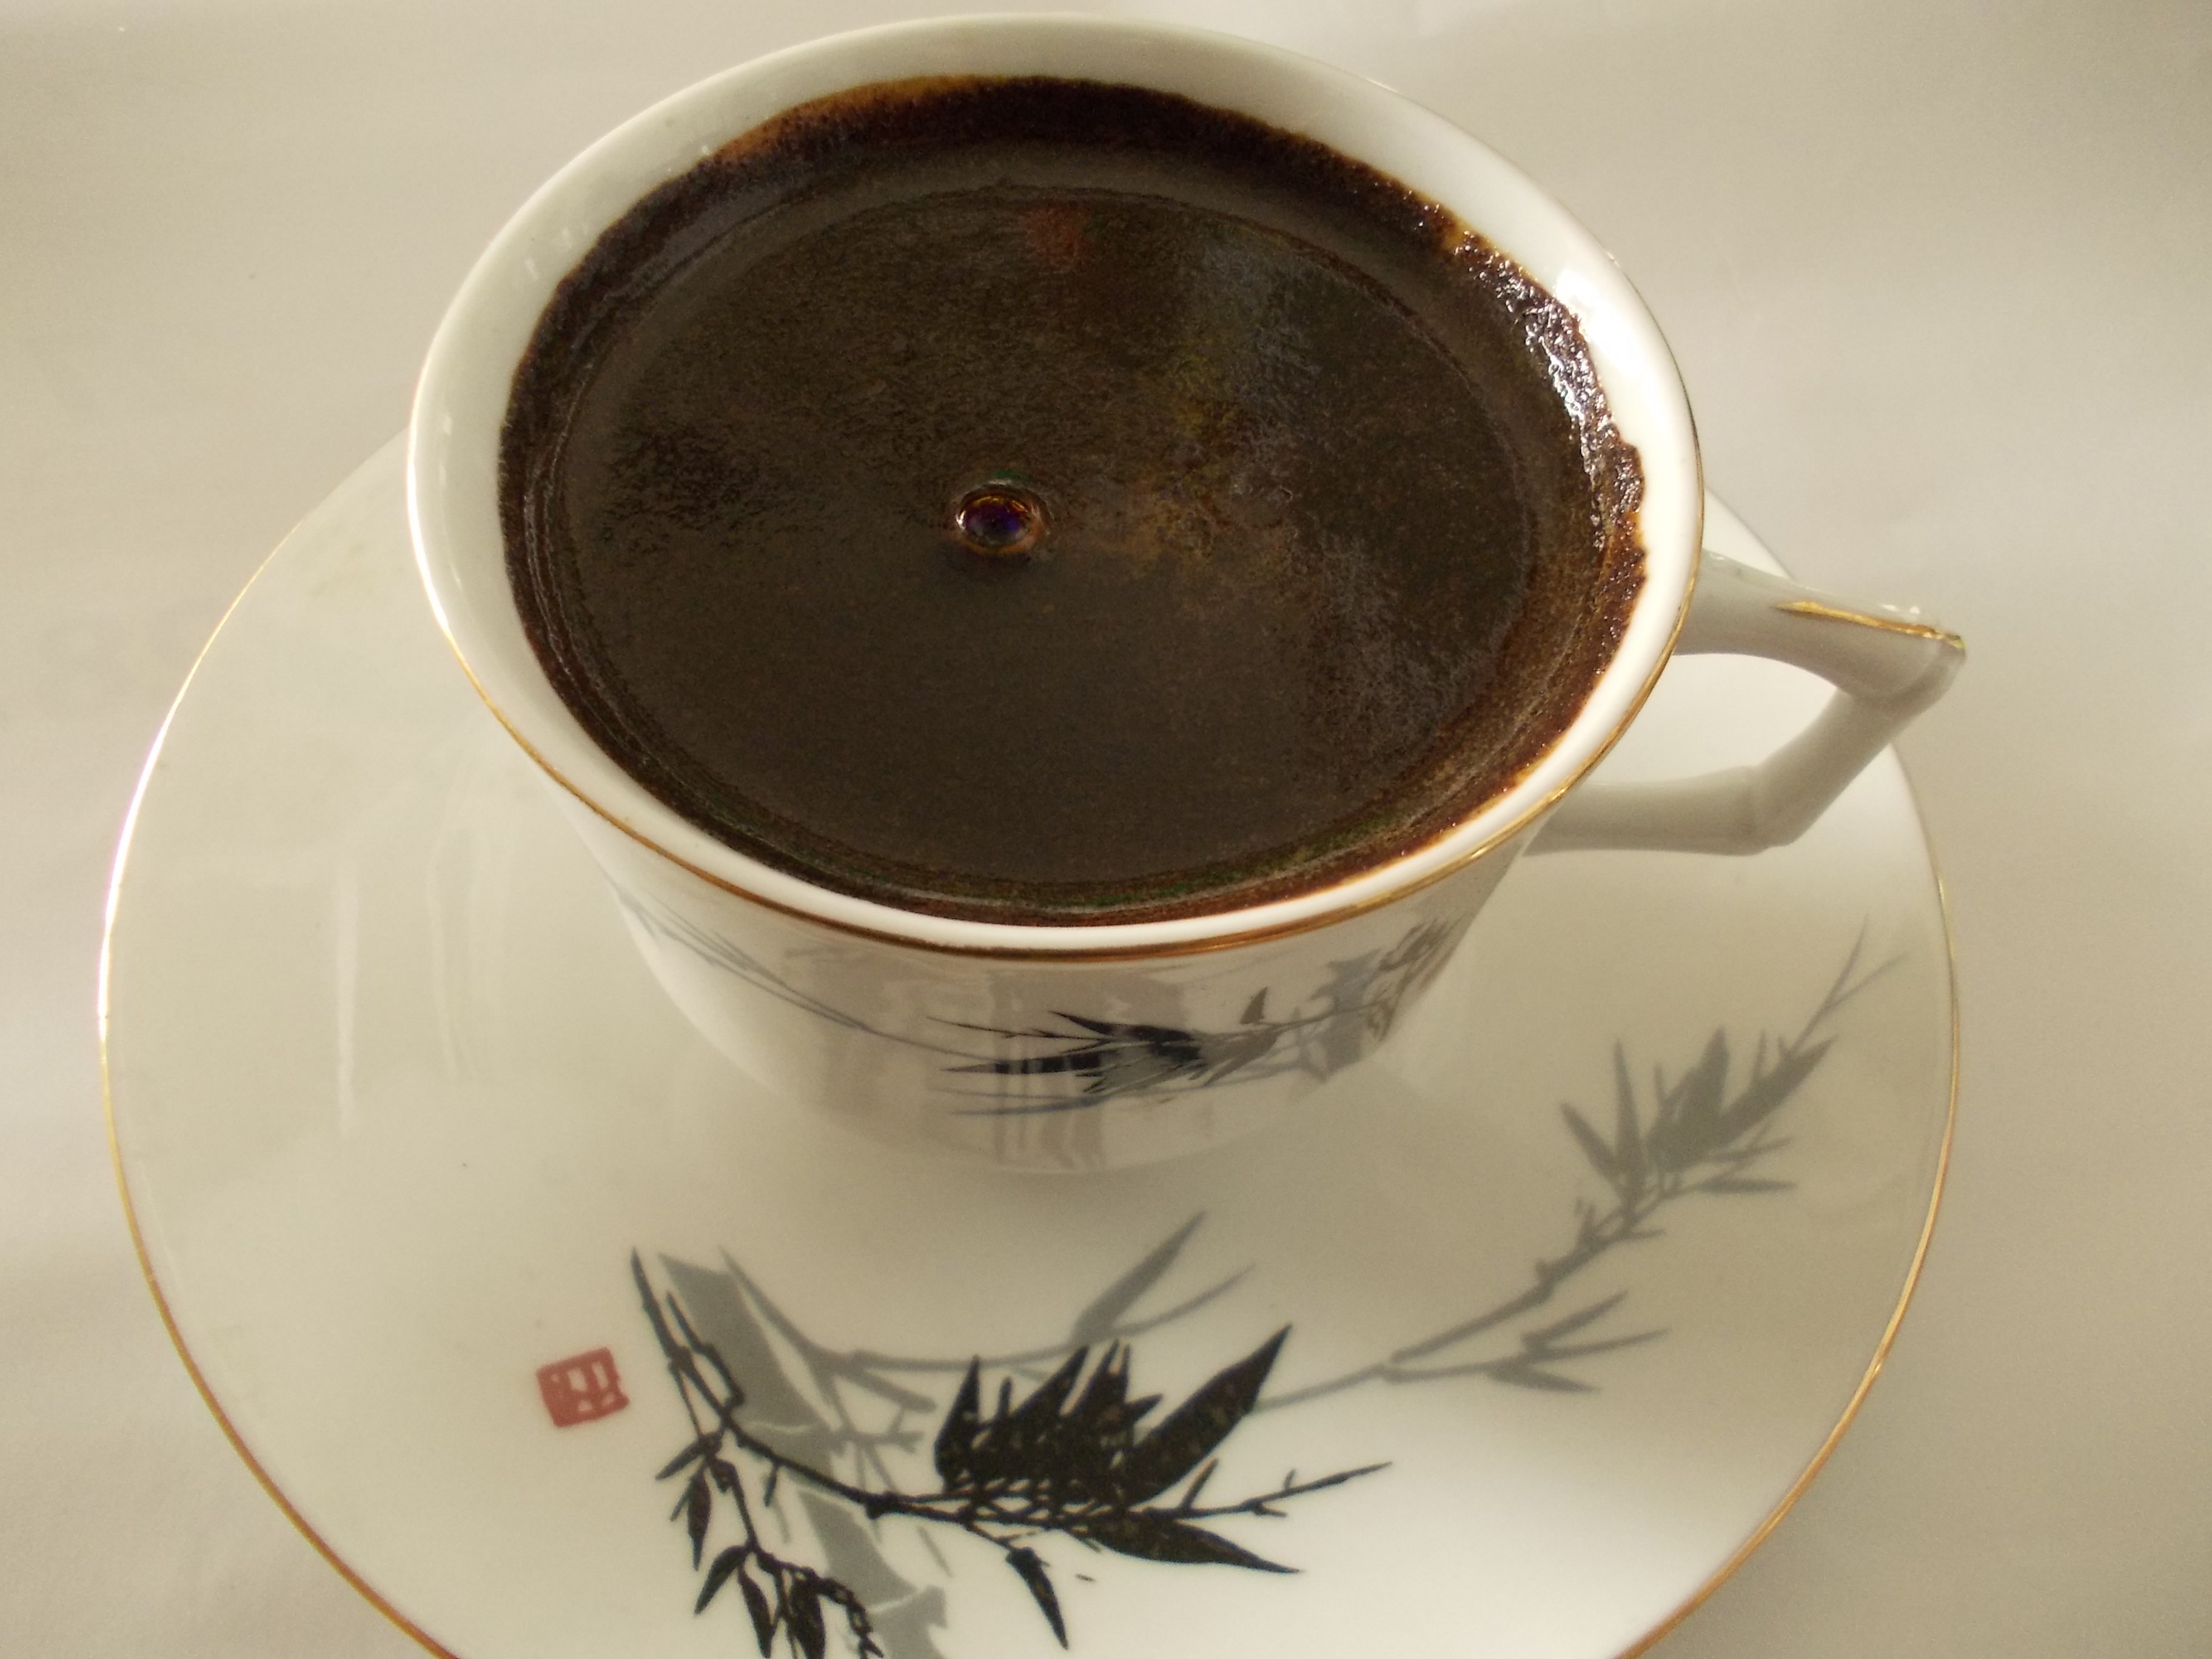
coffee, tea, cup, food, saucer, beverage, drink, mug, coffee cup, caffeine, black coffee, turkish coffee